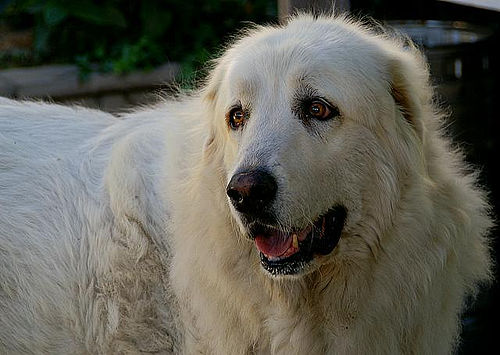
Breed: great pyrenees